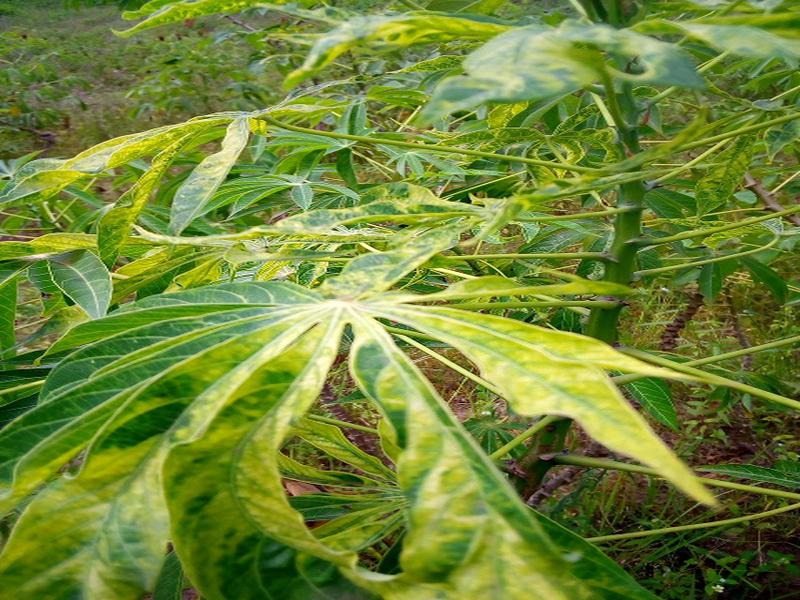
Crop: cassava
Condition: mosaic_disease